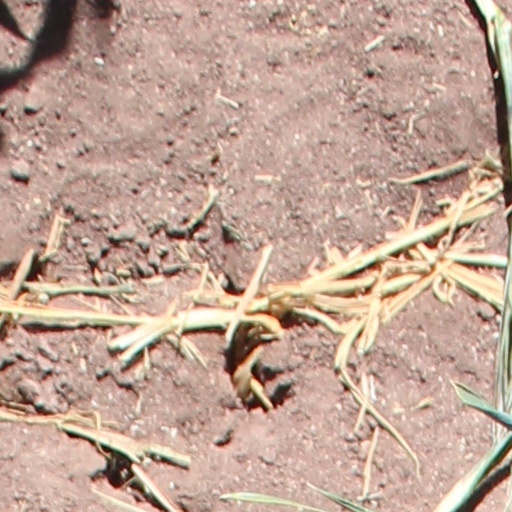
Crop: wheat